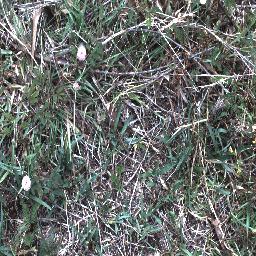
Label: negative